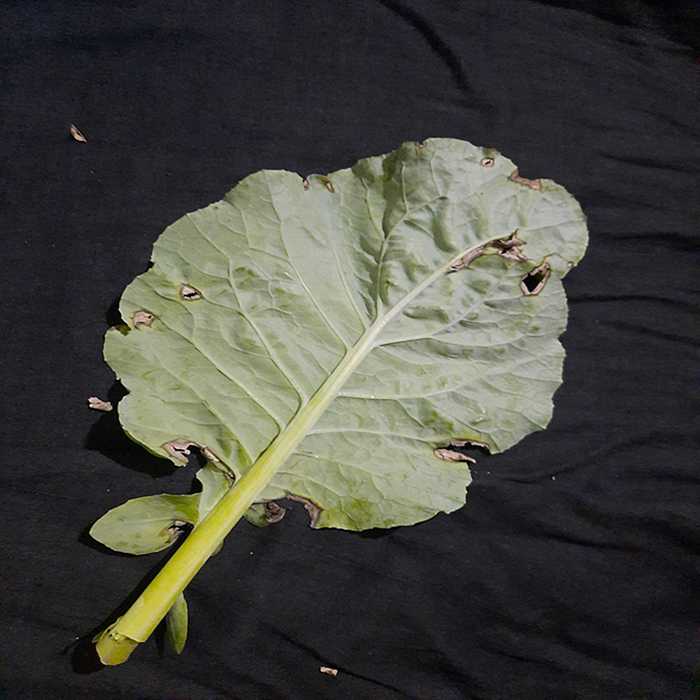
Plant: Cauliflower
Label: Downy mildew